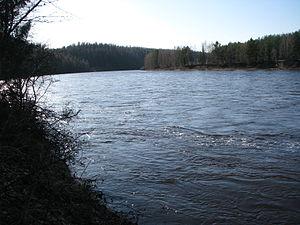
La rivière Oukhta est un cours d'eau de Russie, long de 199 km, qui arrose la République des Komis. Cet affluent gauche de l'Ijma a un bassin d'une superficie de 4 510 km² et un débit moyen de 48,9 m³/s.